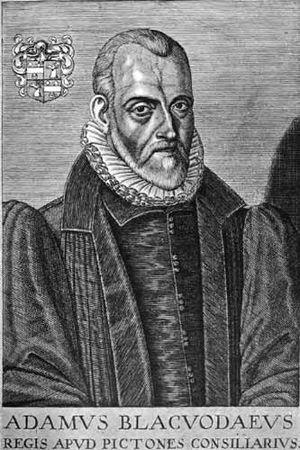
Adam Blackwood est un écrivain écossais et apologiste de Marie Stuart, reine d'Écosse.